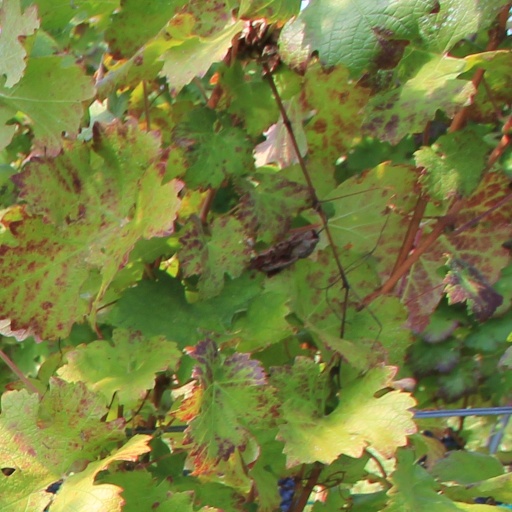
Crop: grape